List of museums in West Texas

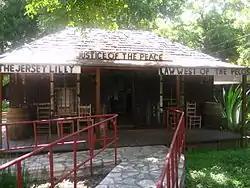
Replica of Judge Roy Bean office

The list of museums in West Texas encompasses museums defined for this context as institutions (including nonprofit organizations, government entities, and private businesses) that collect and care for objects of cultural, artistic, scientific, or historical interest and make their collections or related exhibits available for public viewing. Included are nonprofit art galleries and exhibit spaces. Museums that exist only in cyberspace (i.e., virtual museums) are not included.